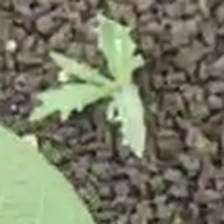
Weed species: Bilayat_(Mexicana_Argemone)